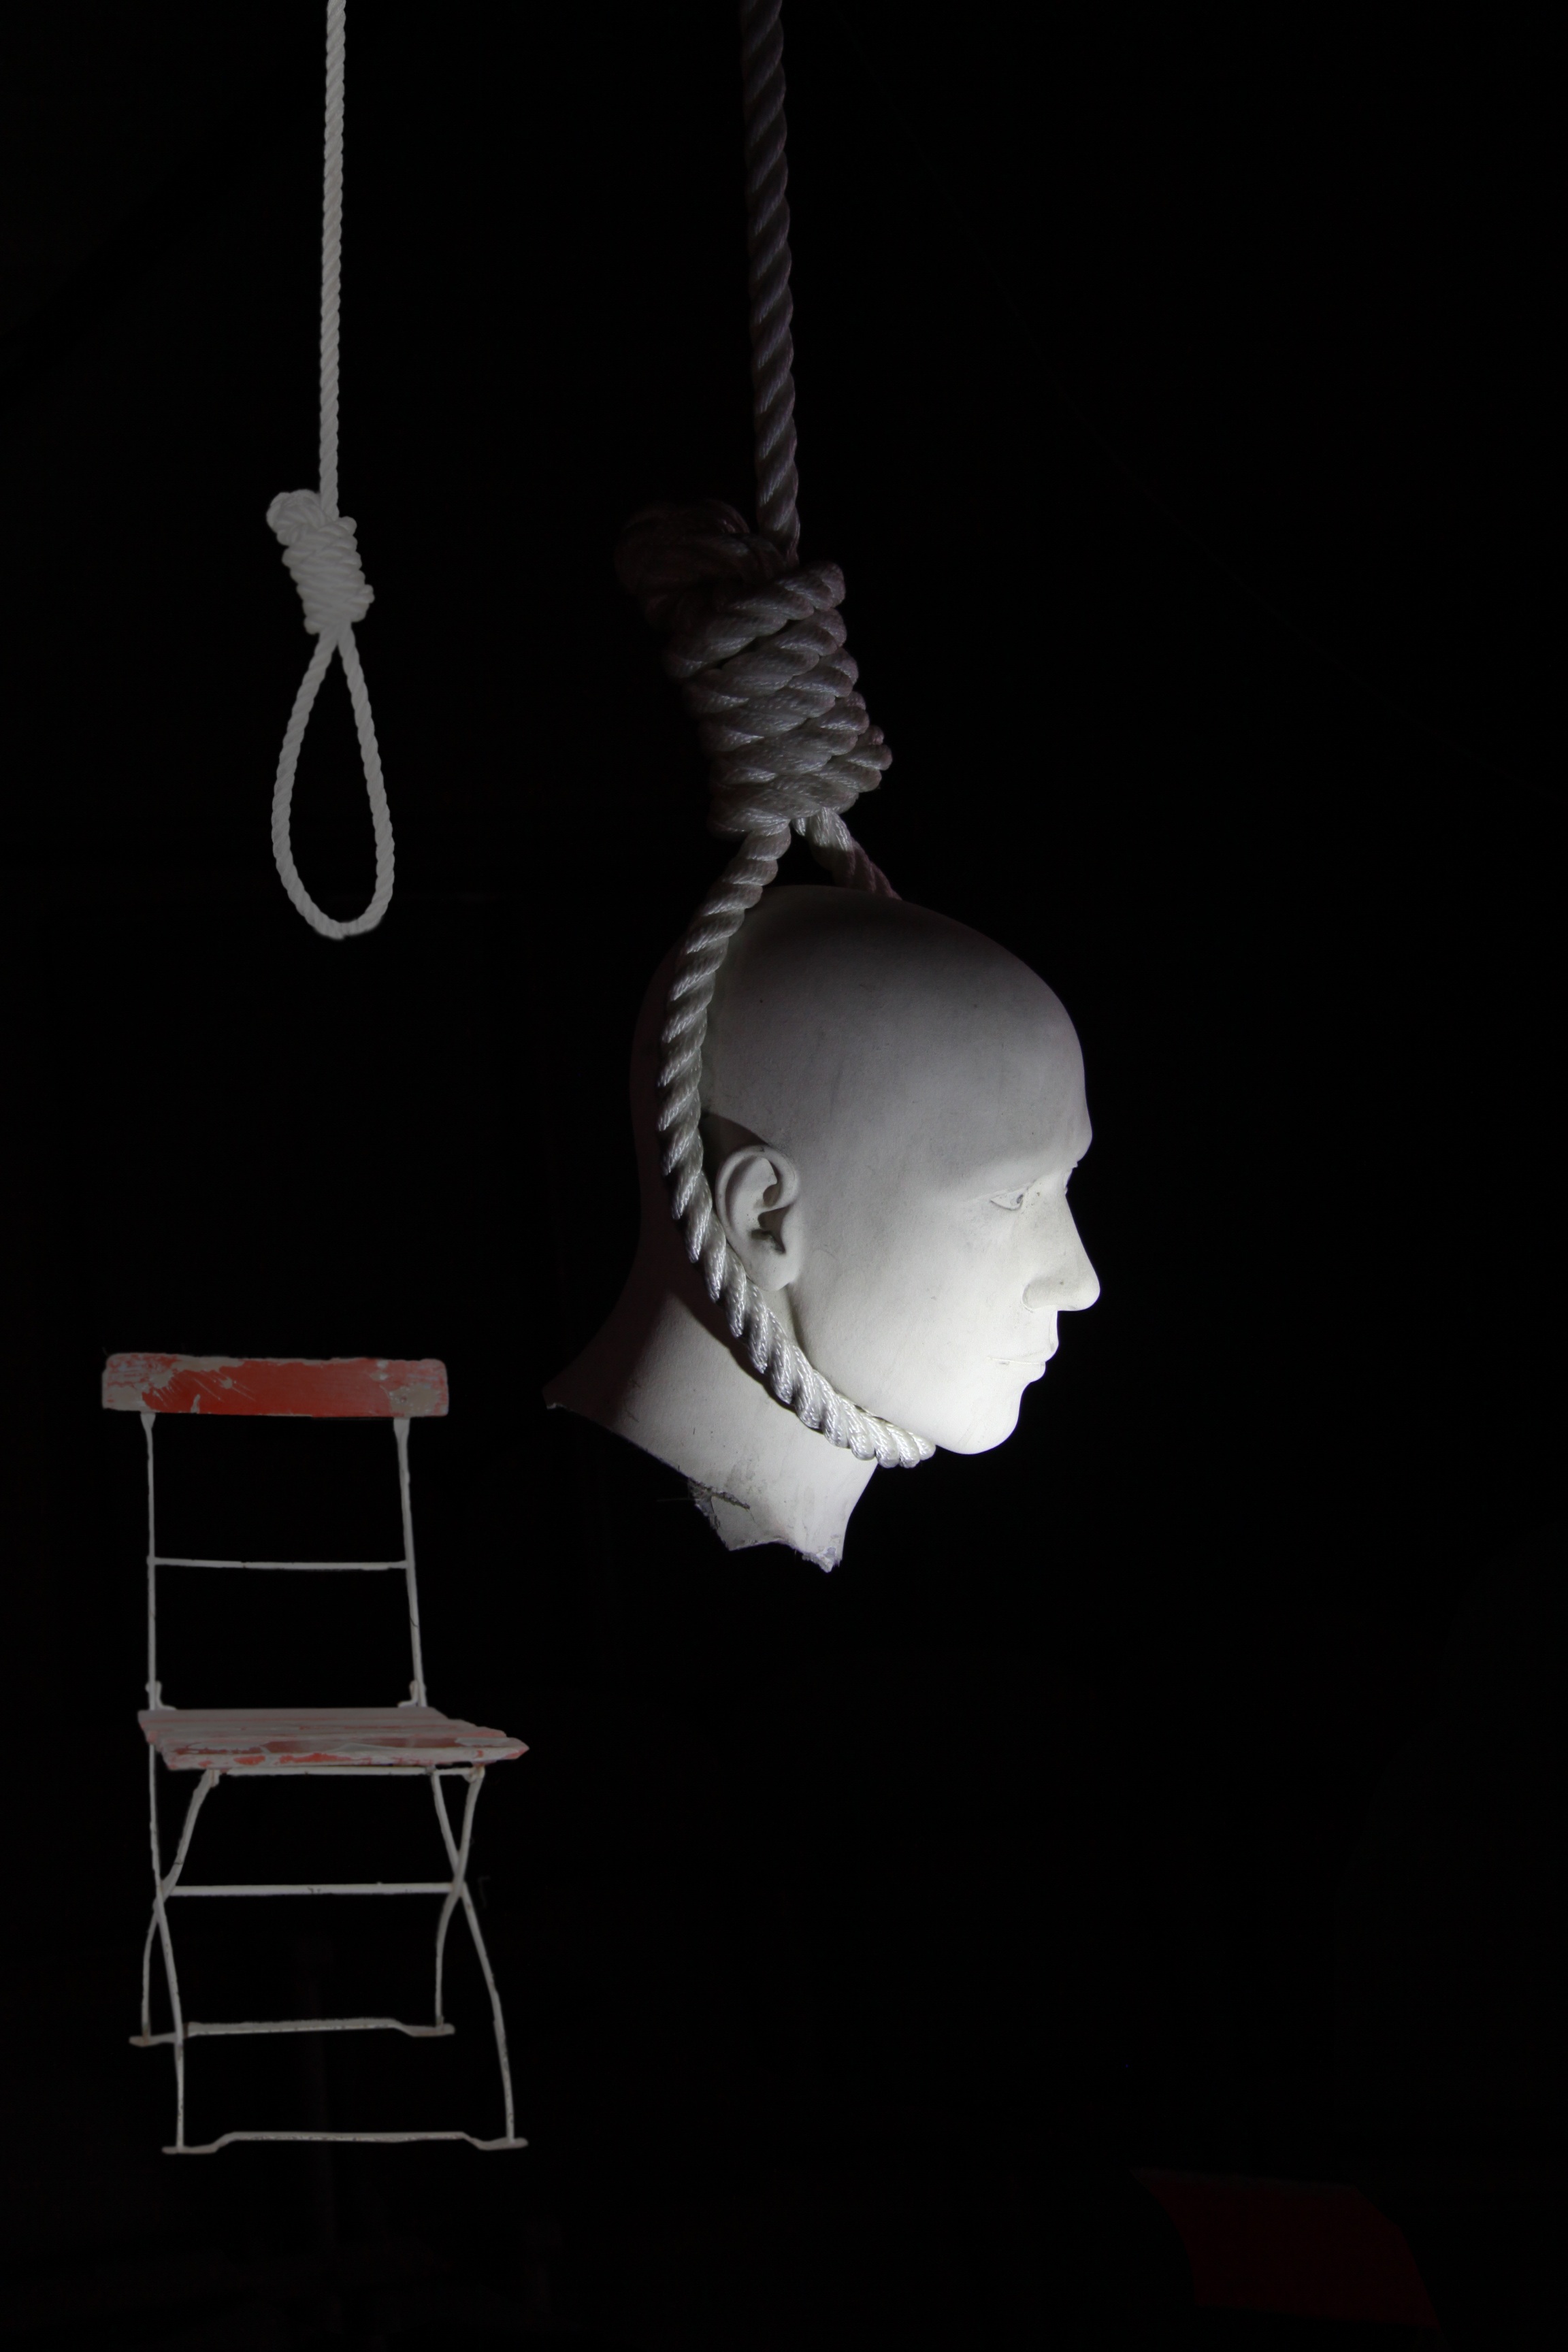
rope, white, red, darkness, black, lighting, still life, jewellery, head, folding chair, hang, depend, flashy, sling